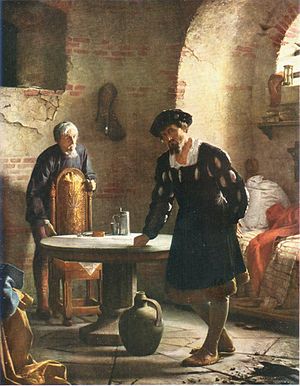
Sønderborg Slot / Slottets historie =
Christian 2. i fængslet på Sønderborg Slot
Sønderborg Slot er et slot, der ligger ved indsejlingen til Sønderborg på øen Als i Sønderjylland. De gamle slot viser blandt andet spor fra flere epoker, fangehullet, slotskirken og slotskøkkenet. Sønderborg Slot fungerede også som fængsel for Christian 2., og var residens for hertug Hans den Yngre. Slottet huser et museum med udstilling om områdets historie og kultur. Museet er åbent hele året.